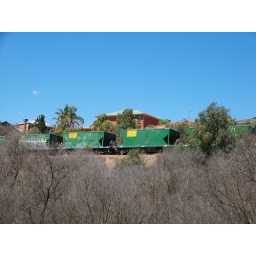
Empty stone wagons above the river at Gawler East